Nuttin' But Stringz

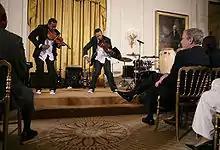
President George W. Bush and guests watch violinists Tourie and Damien Escobar, as they perform Friday, June 22, 2007 in the East Room of the White House, in celebration of Black Music Month.

Nuttin' But Stringz, also known as N.B.S., consisted of the duo Tourie and Damien Escobar who both play violin. The musicians from Jamaica, Queens played a blend of classical music, hip-hop, jazz, and R&B.